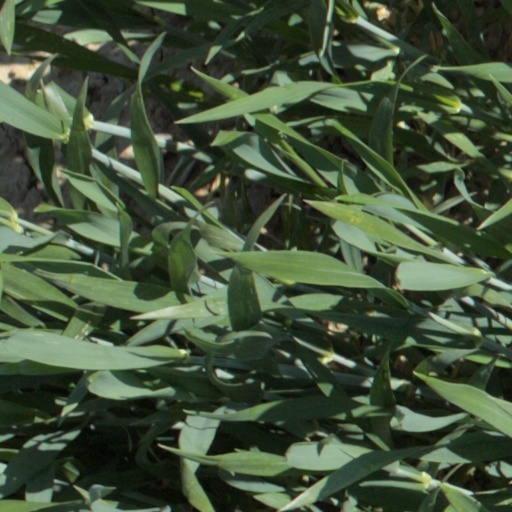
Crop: wheat